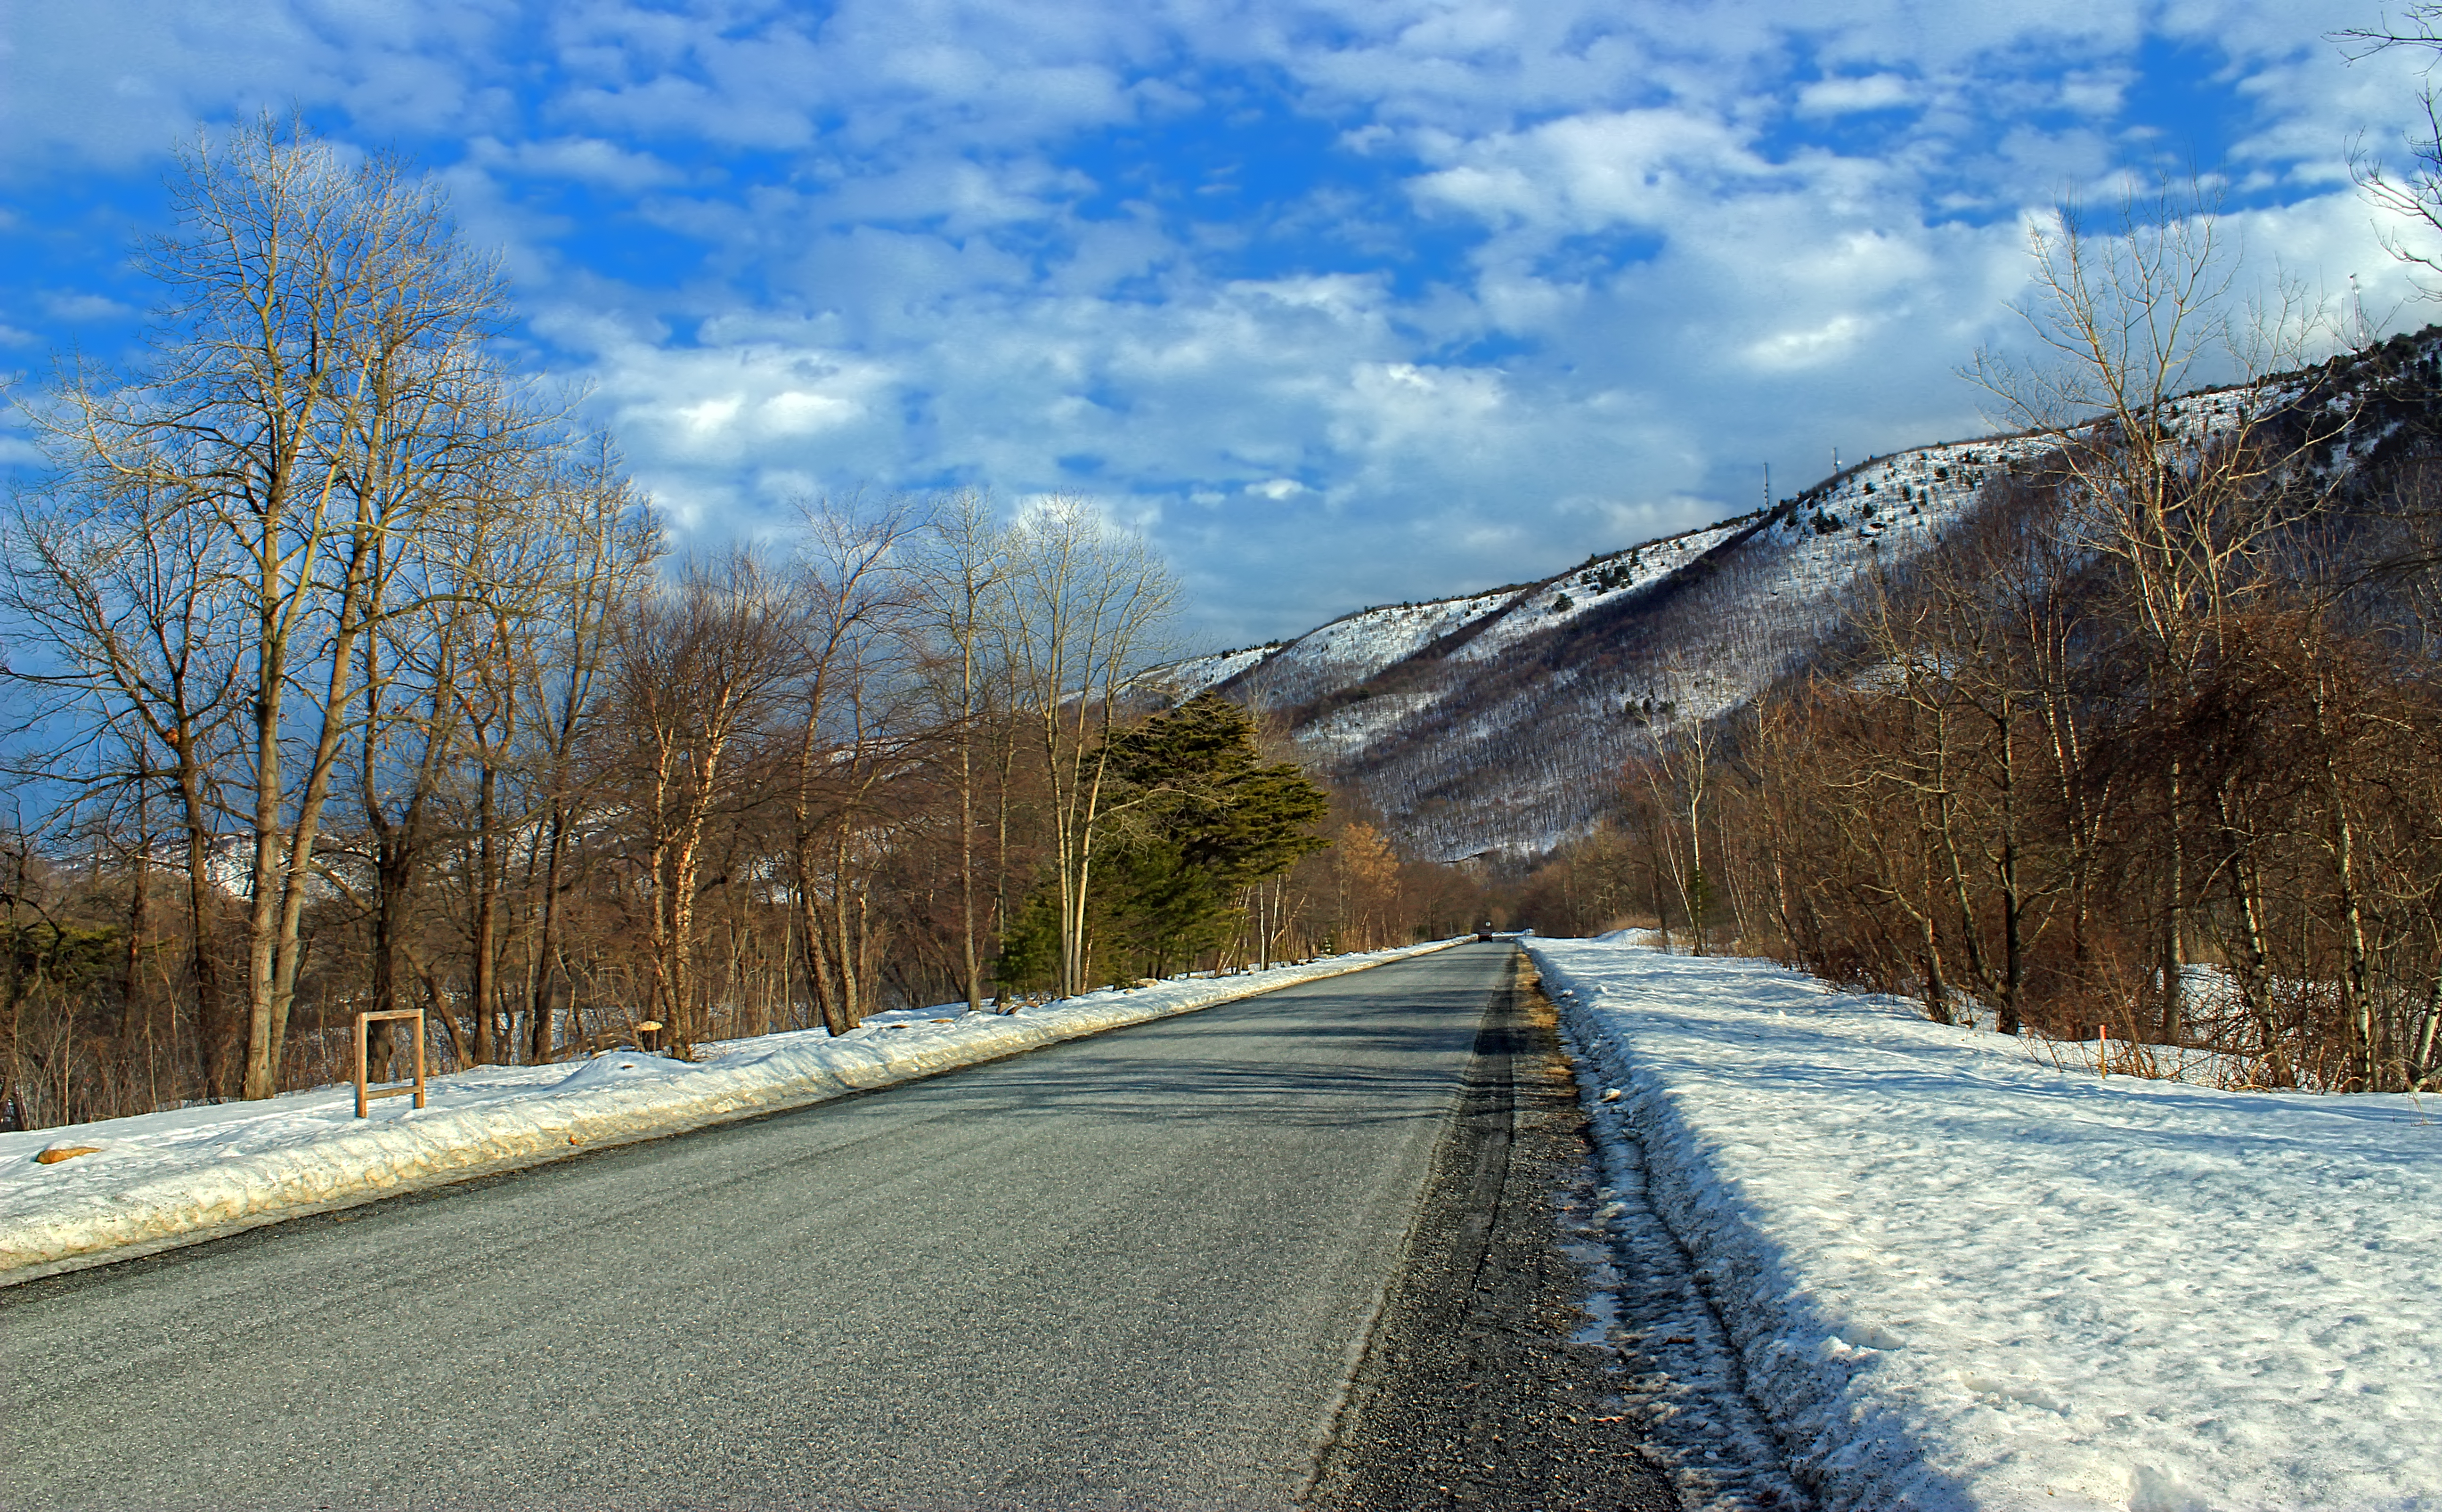
landscape, tree, nature, grass, mountain, snow, winter, cloud, sky, road, sunlight, morning, hill, highway, frost, mountain range, autumn, weather, season, creativecommons, clouds, infrastructure, appalachianmountains, pennsylvania, bluemountain, kittatinnymountain, carboncounty, eastpenntownship, riverviewpark, delawareandlehightrail, dltrail, riverviewroad, rural area, mountainous landforms